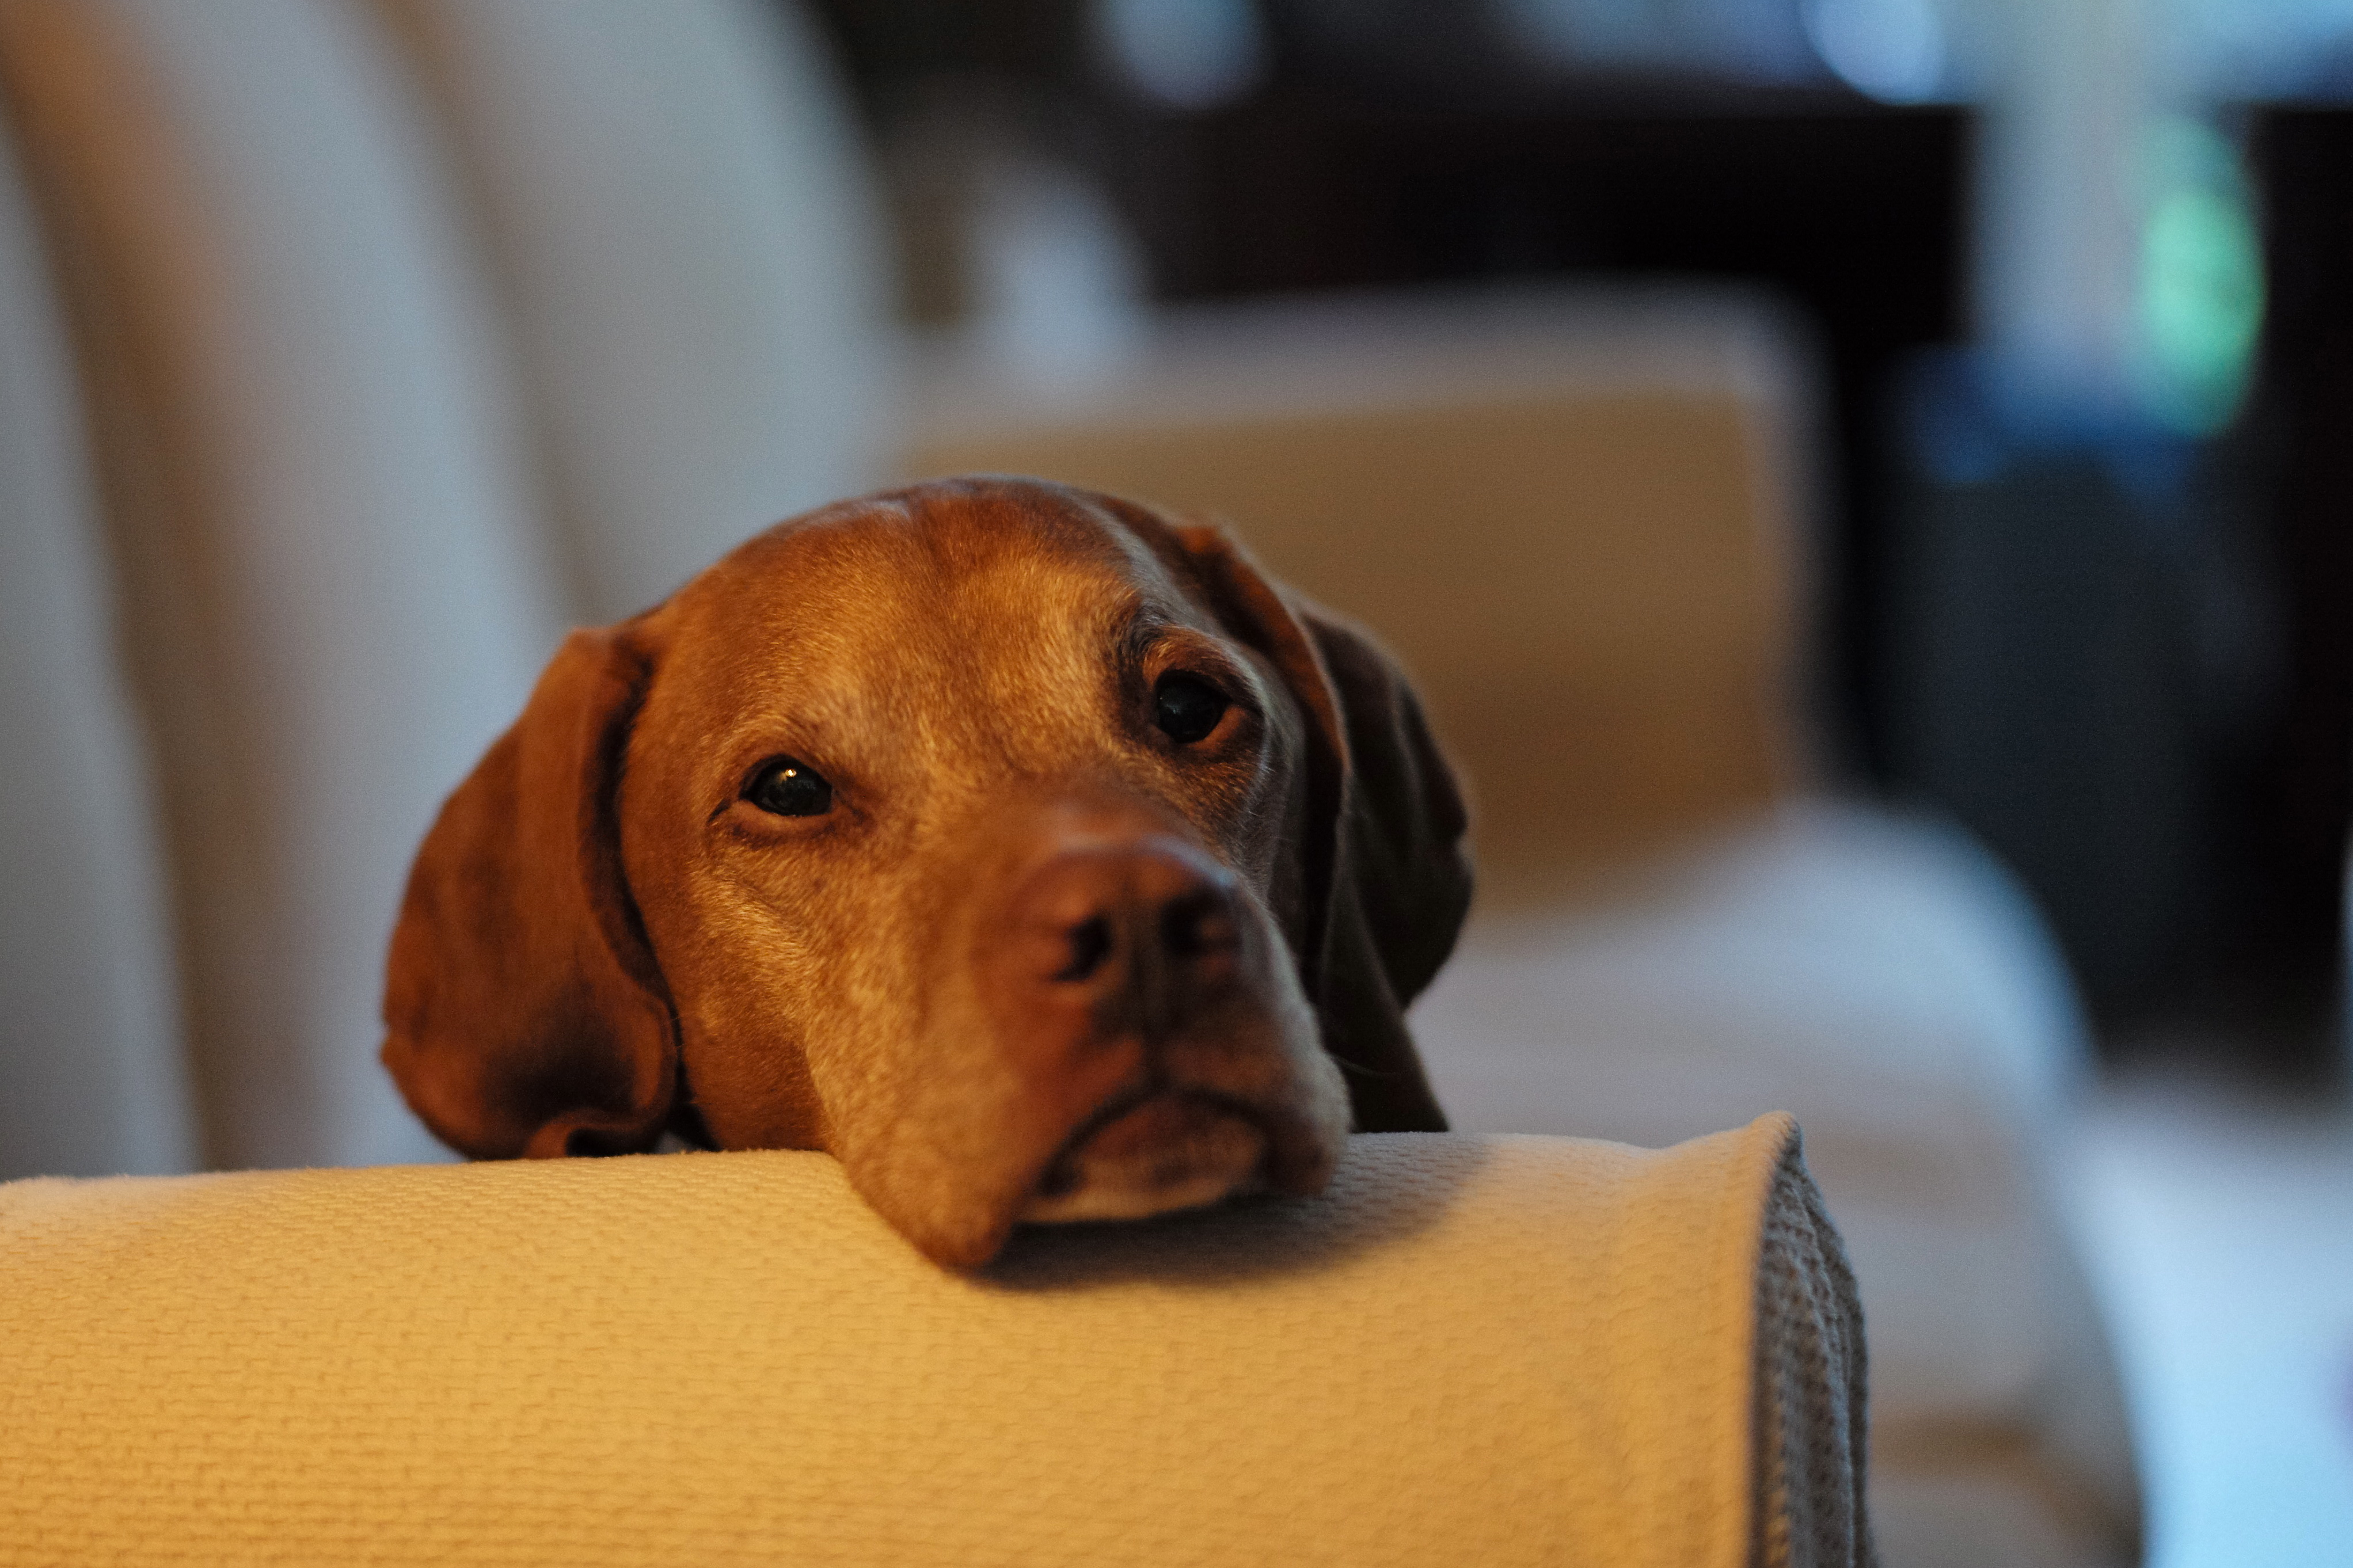
bokeh, home, puppy, dog, animal, portrait, brown, mammal, sofa, m, f14, vertebrate, 50, resting, leica, 240, summilux, typ, viszla, vizsla, dog like mammal